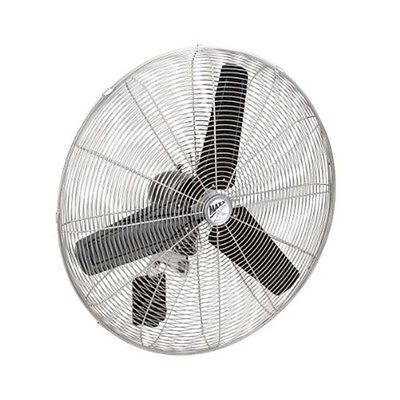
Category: fan